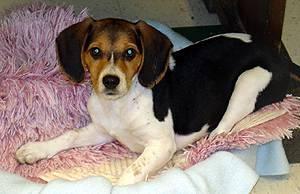
dog